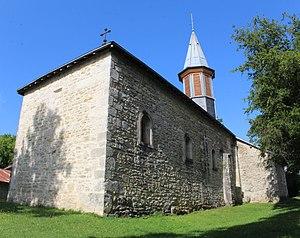
Église Saint-Antoine d'Ordonnaz.
Ordonnaz est une commune française, située dans le département de l'Ain en région Auvergne-Rhône-Alpes.